Syrian Army

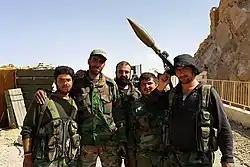
Syrian Army soldiers after the 2016 Palmyra offensive.

The 3rd Armored Division had deployed elements of three brigades from its bases around Qutayfah to Deraa, Zabadani, and Hama, while the 11th Armored Division had stayed close to its bases in Homs and Hama.